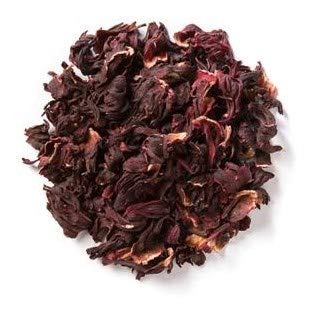
Item Name: Davidsons Organics 7384 2 oz Herbal Hibiscus Flowers Sampler Tea - Pack of 6
Bullet Point 1: Tart and full of vitamin c&#44; brewing a lovely red in the cup&#46; whole hibiscus flower
Bullet Point 2: Pack of 6Specifications
Bullet Point 3: Capacity&#58; 2 oz
Bullet Point 4: Weight&#58; 0&#46;06 lbs
Bullet Point 5: Produced with the highest grade materials
Product Description: No kitchen is complete without the right set of Kitchenware products Kitchenware is also required to store dry food or even left overs Now maintain your kitchen in an organized manner with the array of kitchenwareFeatures. Tart and full of vitamin c brewing a lovely red in the cup whole hibiscus flower. Pack of 6Specifications. Capacity 2 oz. Weight 006 lbs
Value: 0.16
Unit: Ounce

Price: 40.27